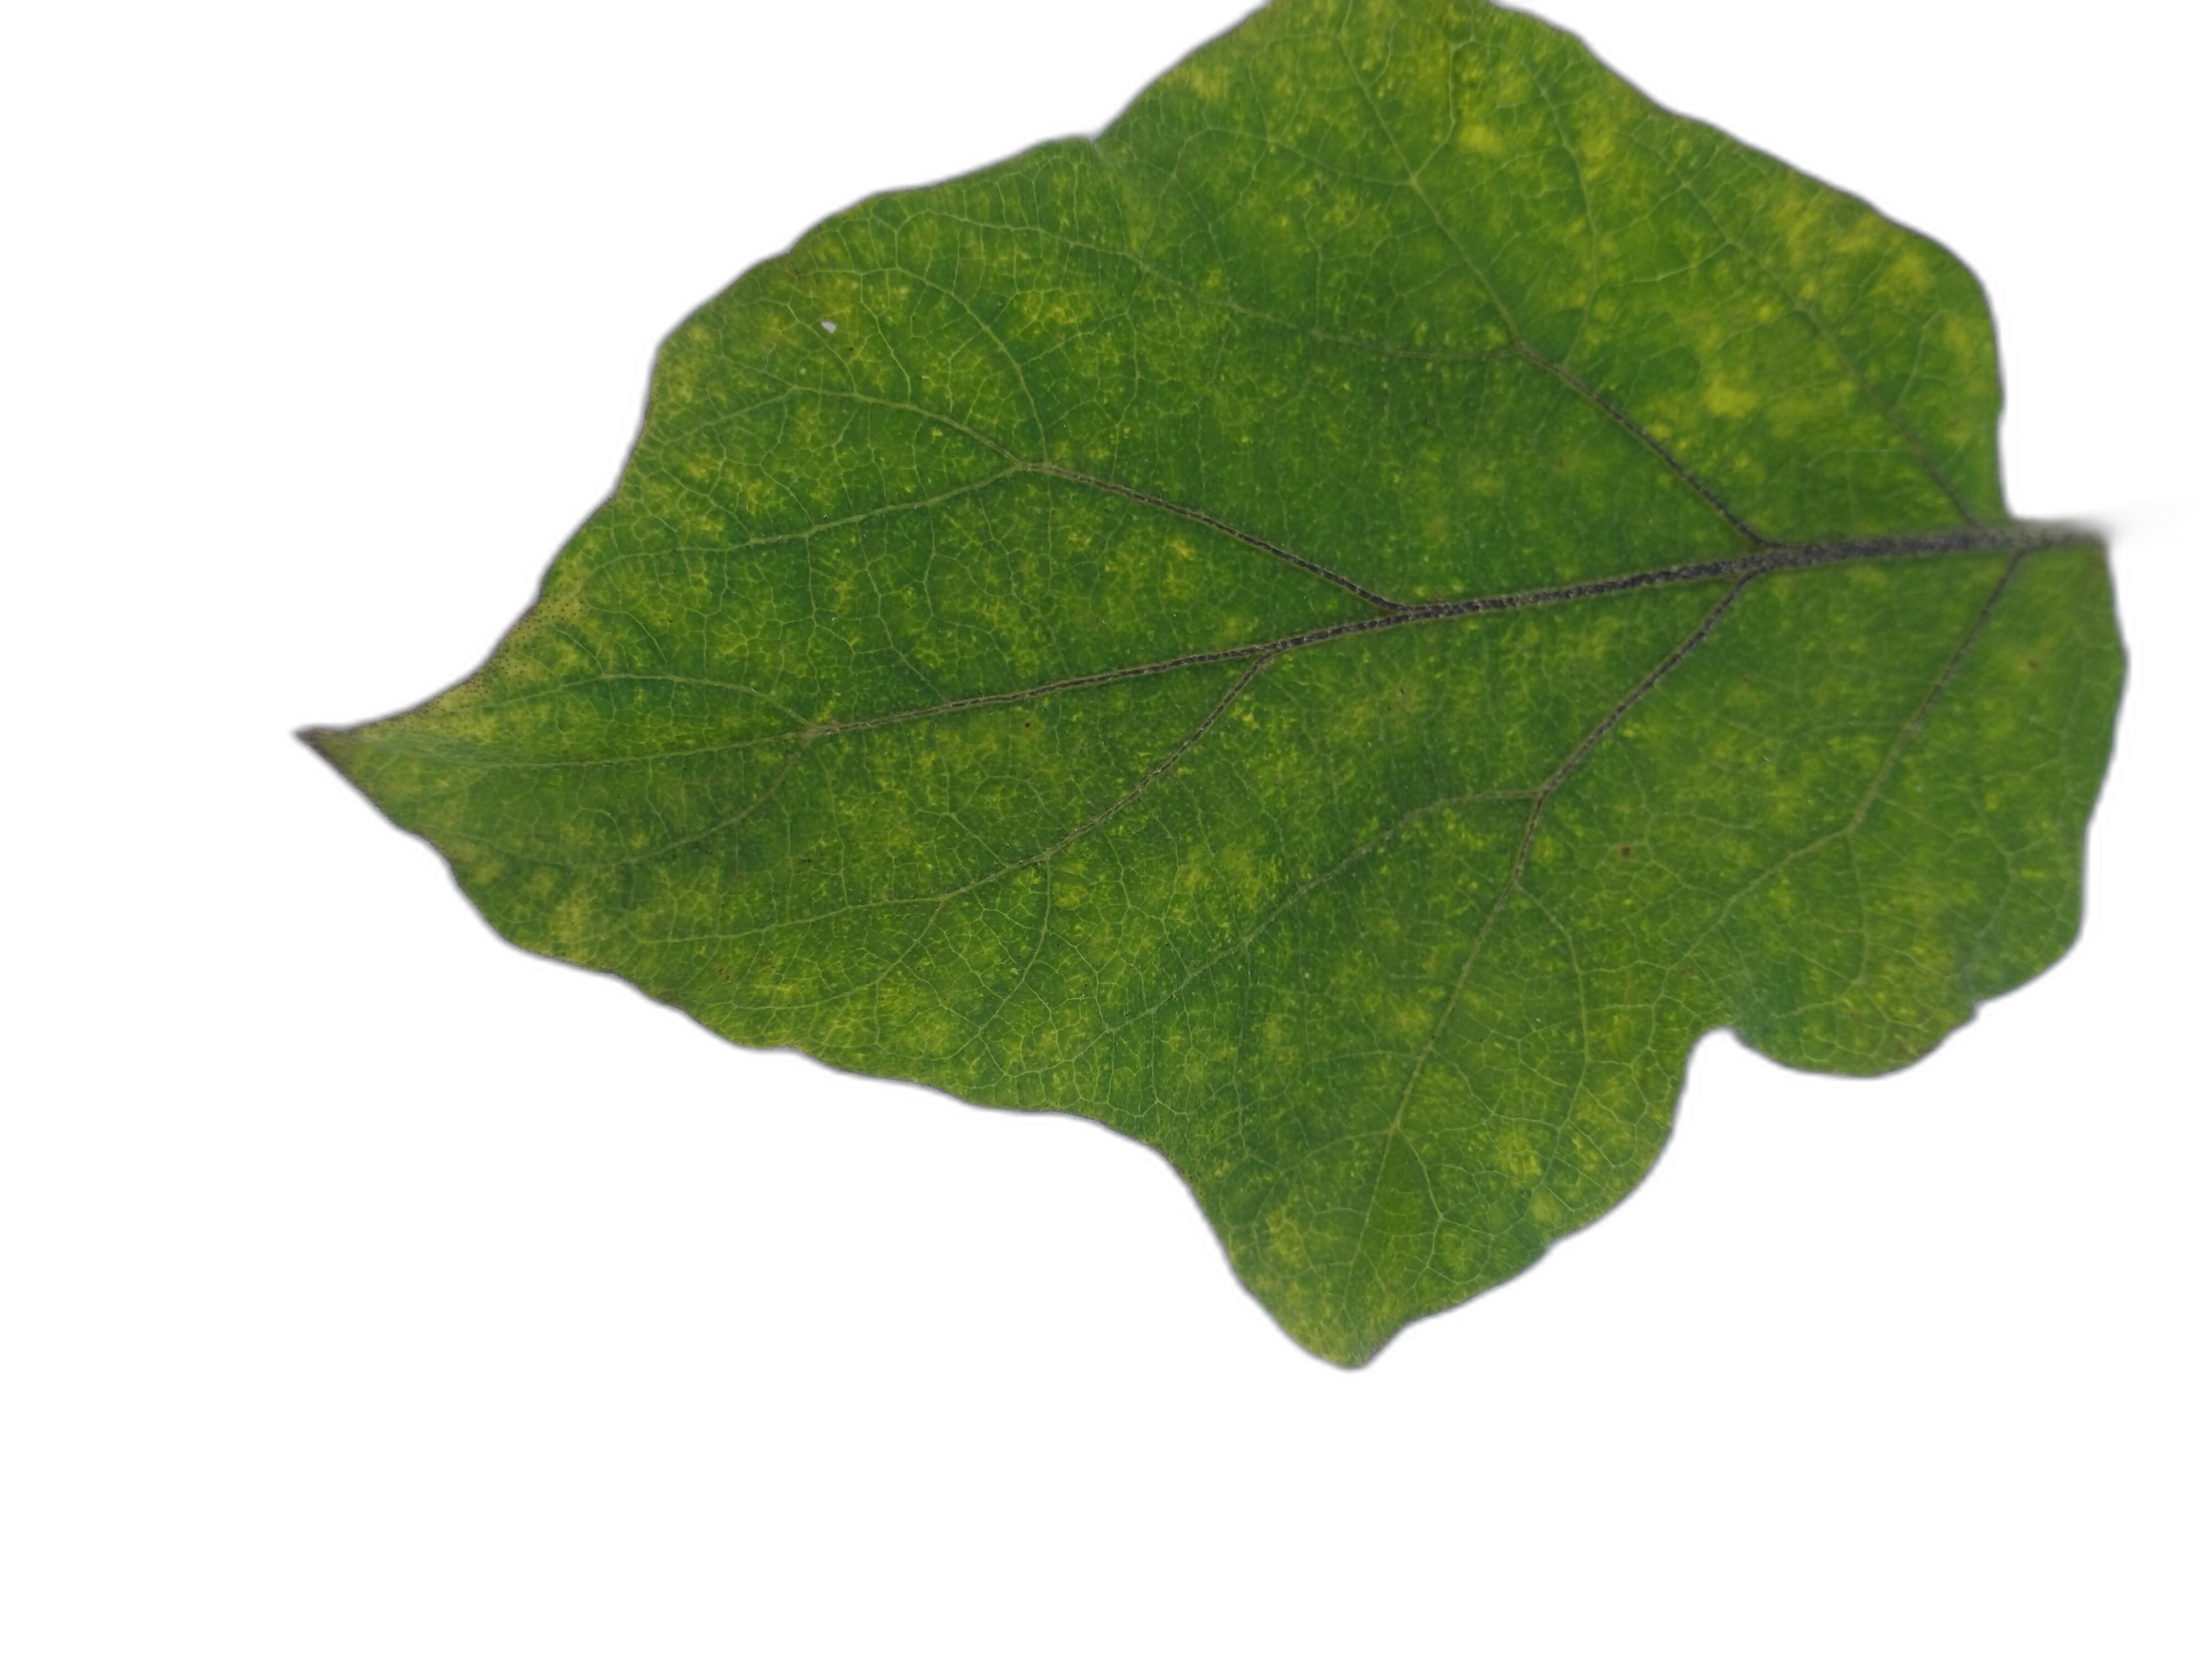
Label: Healthy Leaf